Siege of Avignon (1226)

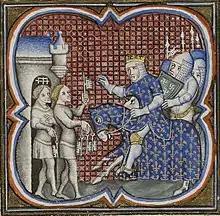
Louis accepting the surrender of Avignon

By late August both sides were eager for terms. It was the Avignonese who asked first. Louis readily entered negotiations because he wished to march against Raymond before winter. His timing was good. Two weeks after packing up camp, the site of encampment was flooded by the Durance. Louis died of dysentery, possibly contracted at the siege, in November.